Jewish holidays

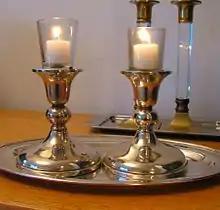
Candles are lit on the eve of the Jewish Sabbath ("Shabbat") and on Jewish holidays.

Jewish holidays, also known as Jewish festivals or Yamim Tovim (or singular , in transliterated Hebrew []), are holidays observed by Jews throughout the Hebrew calendar. They include religious, cultural and national elements, derived from four sources: "mitzvot" ("biblical commandments"), rabbinic mandates, the history of Judaism, and the State of Israel.